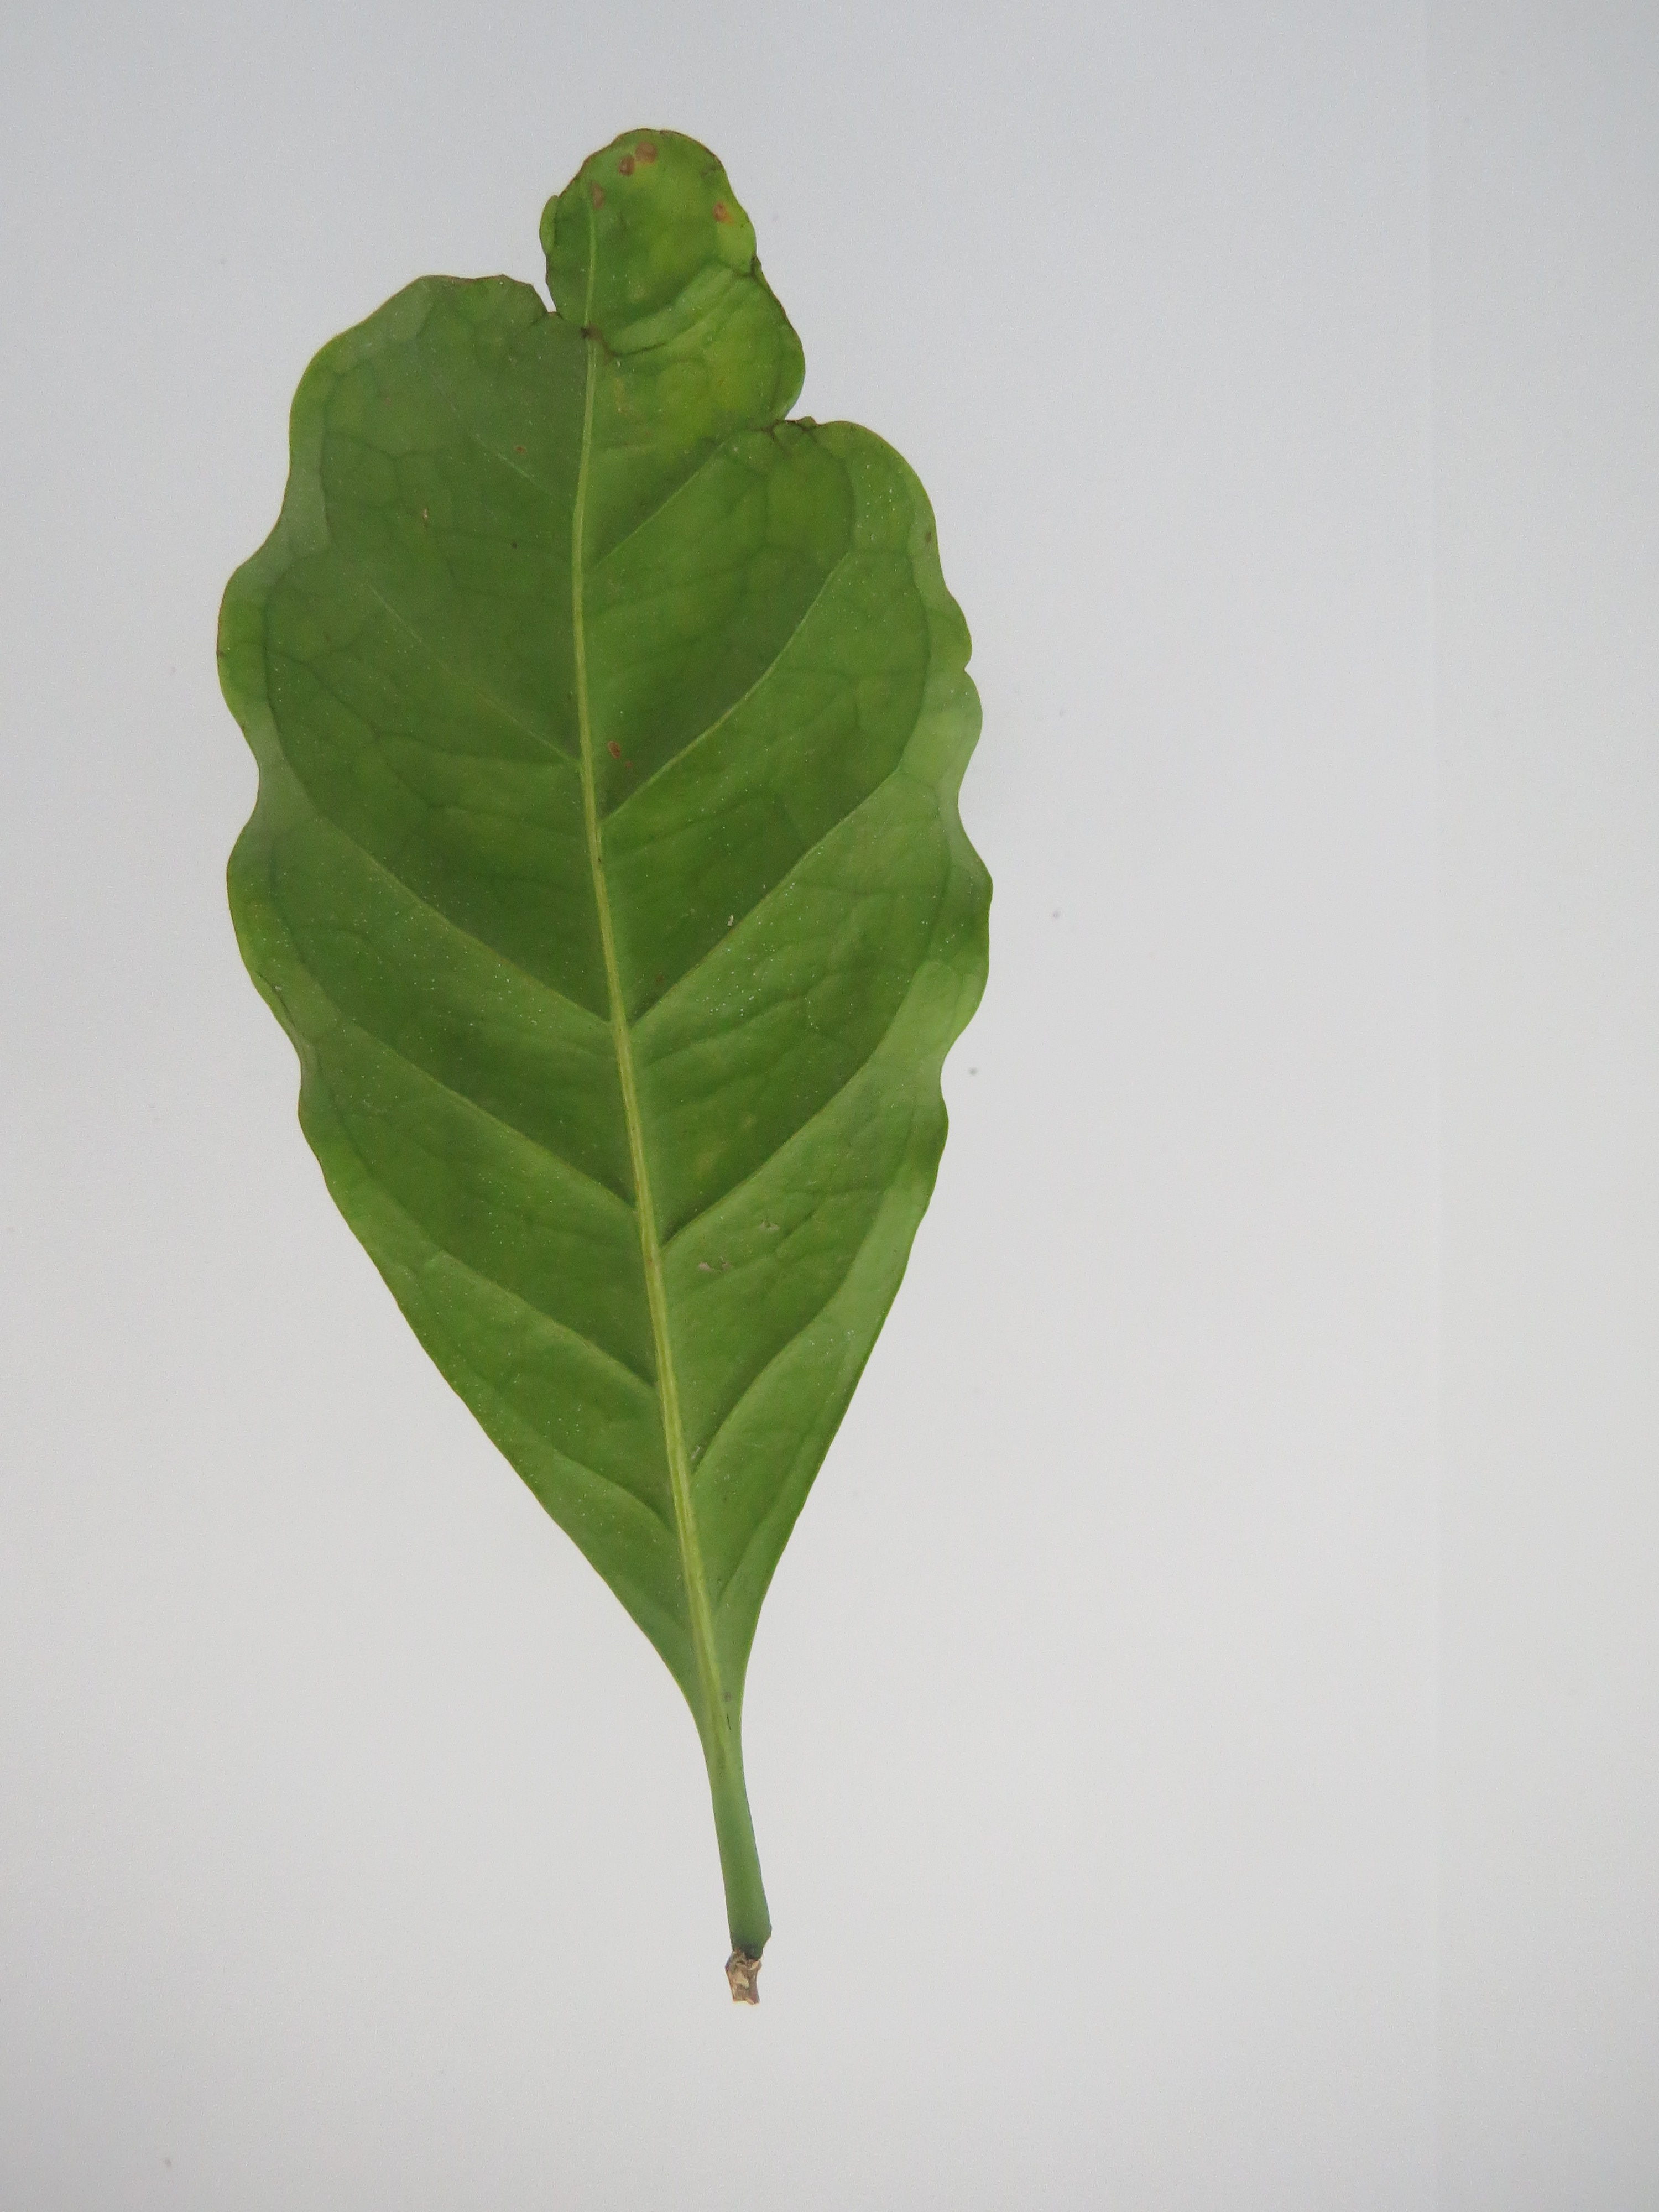
Label: calcium-Ca